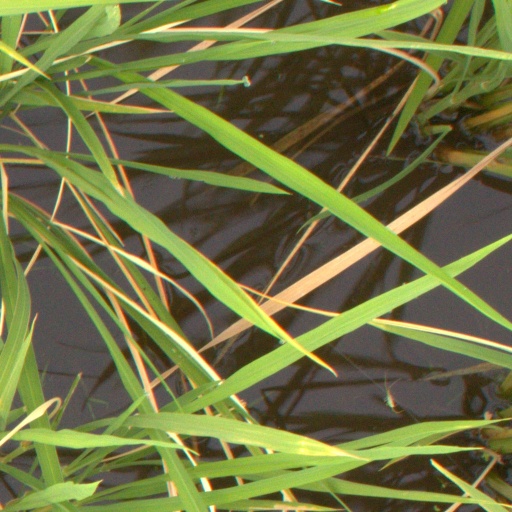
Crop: rice